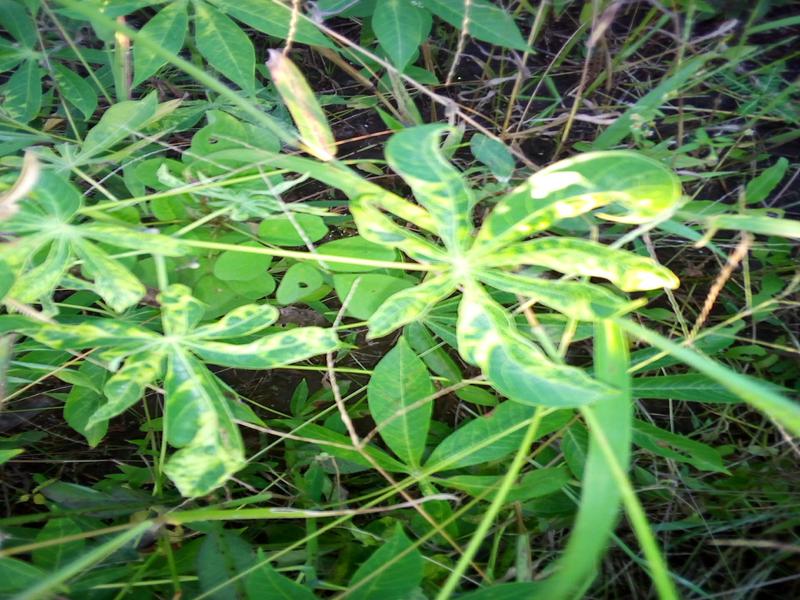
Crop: cassava
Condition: mosaic_disease